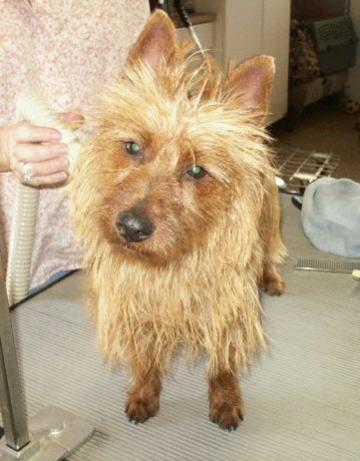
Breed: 202-n000020-Australian_terrier